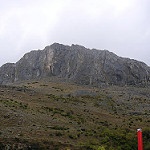
Scene: Outdoor